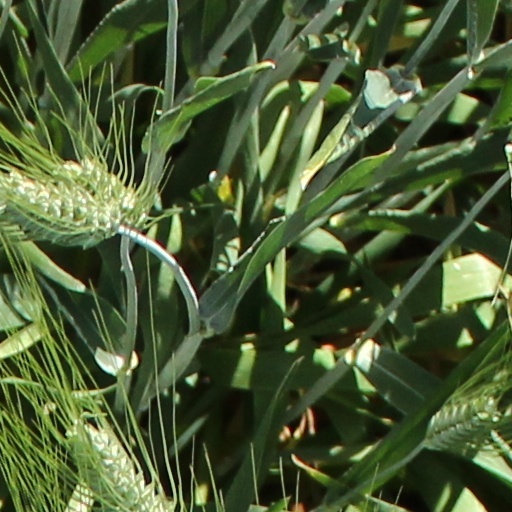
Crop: wheat